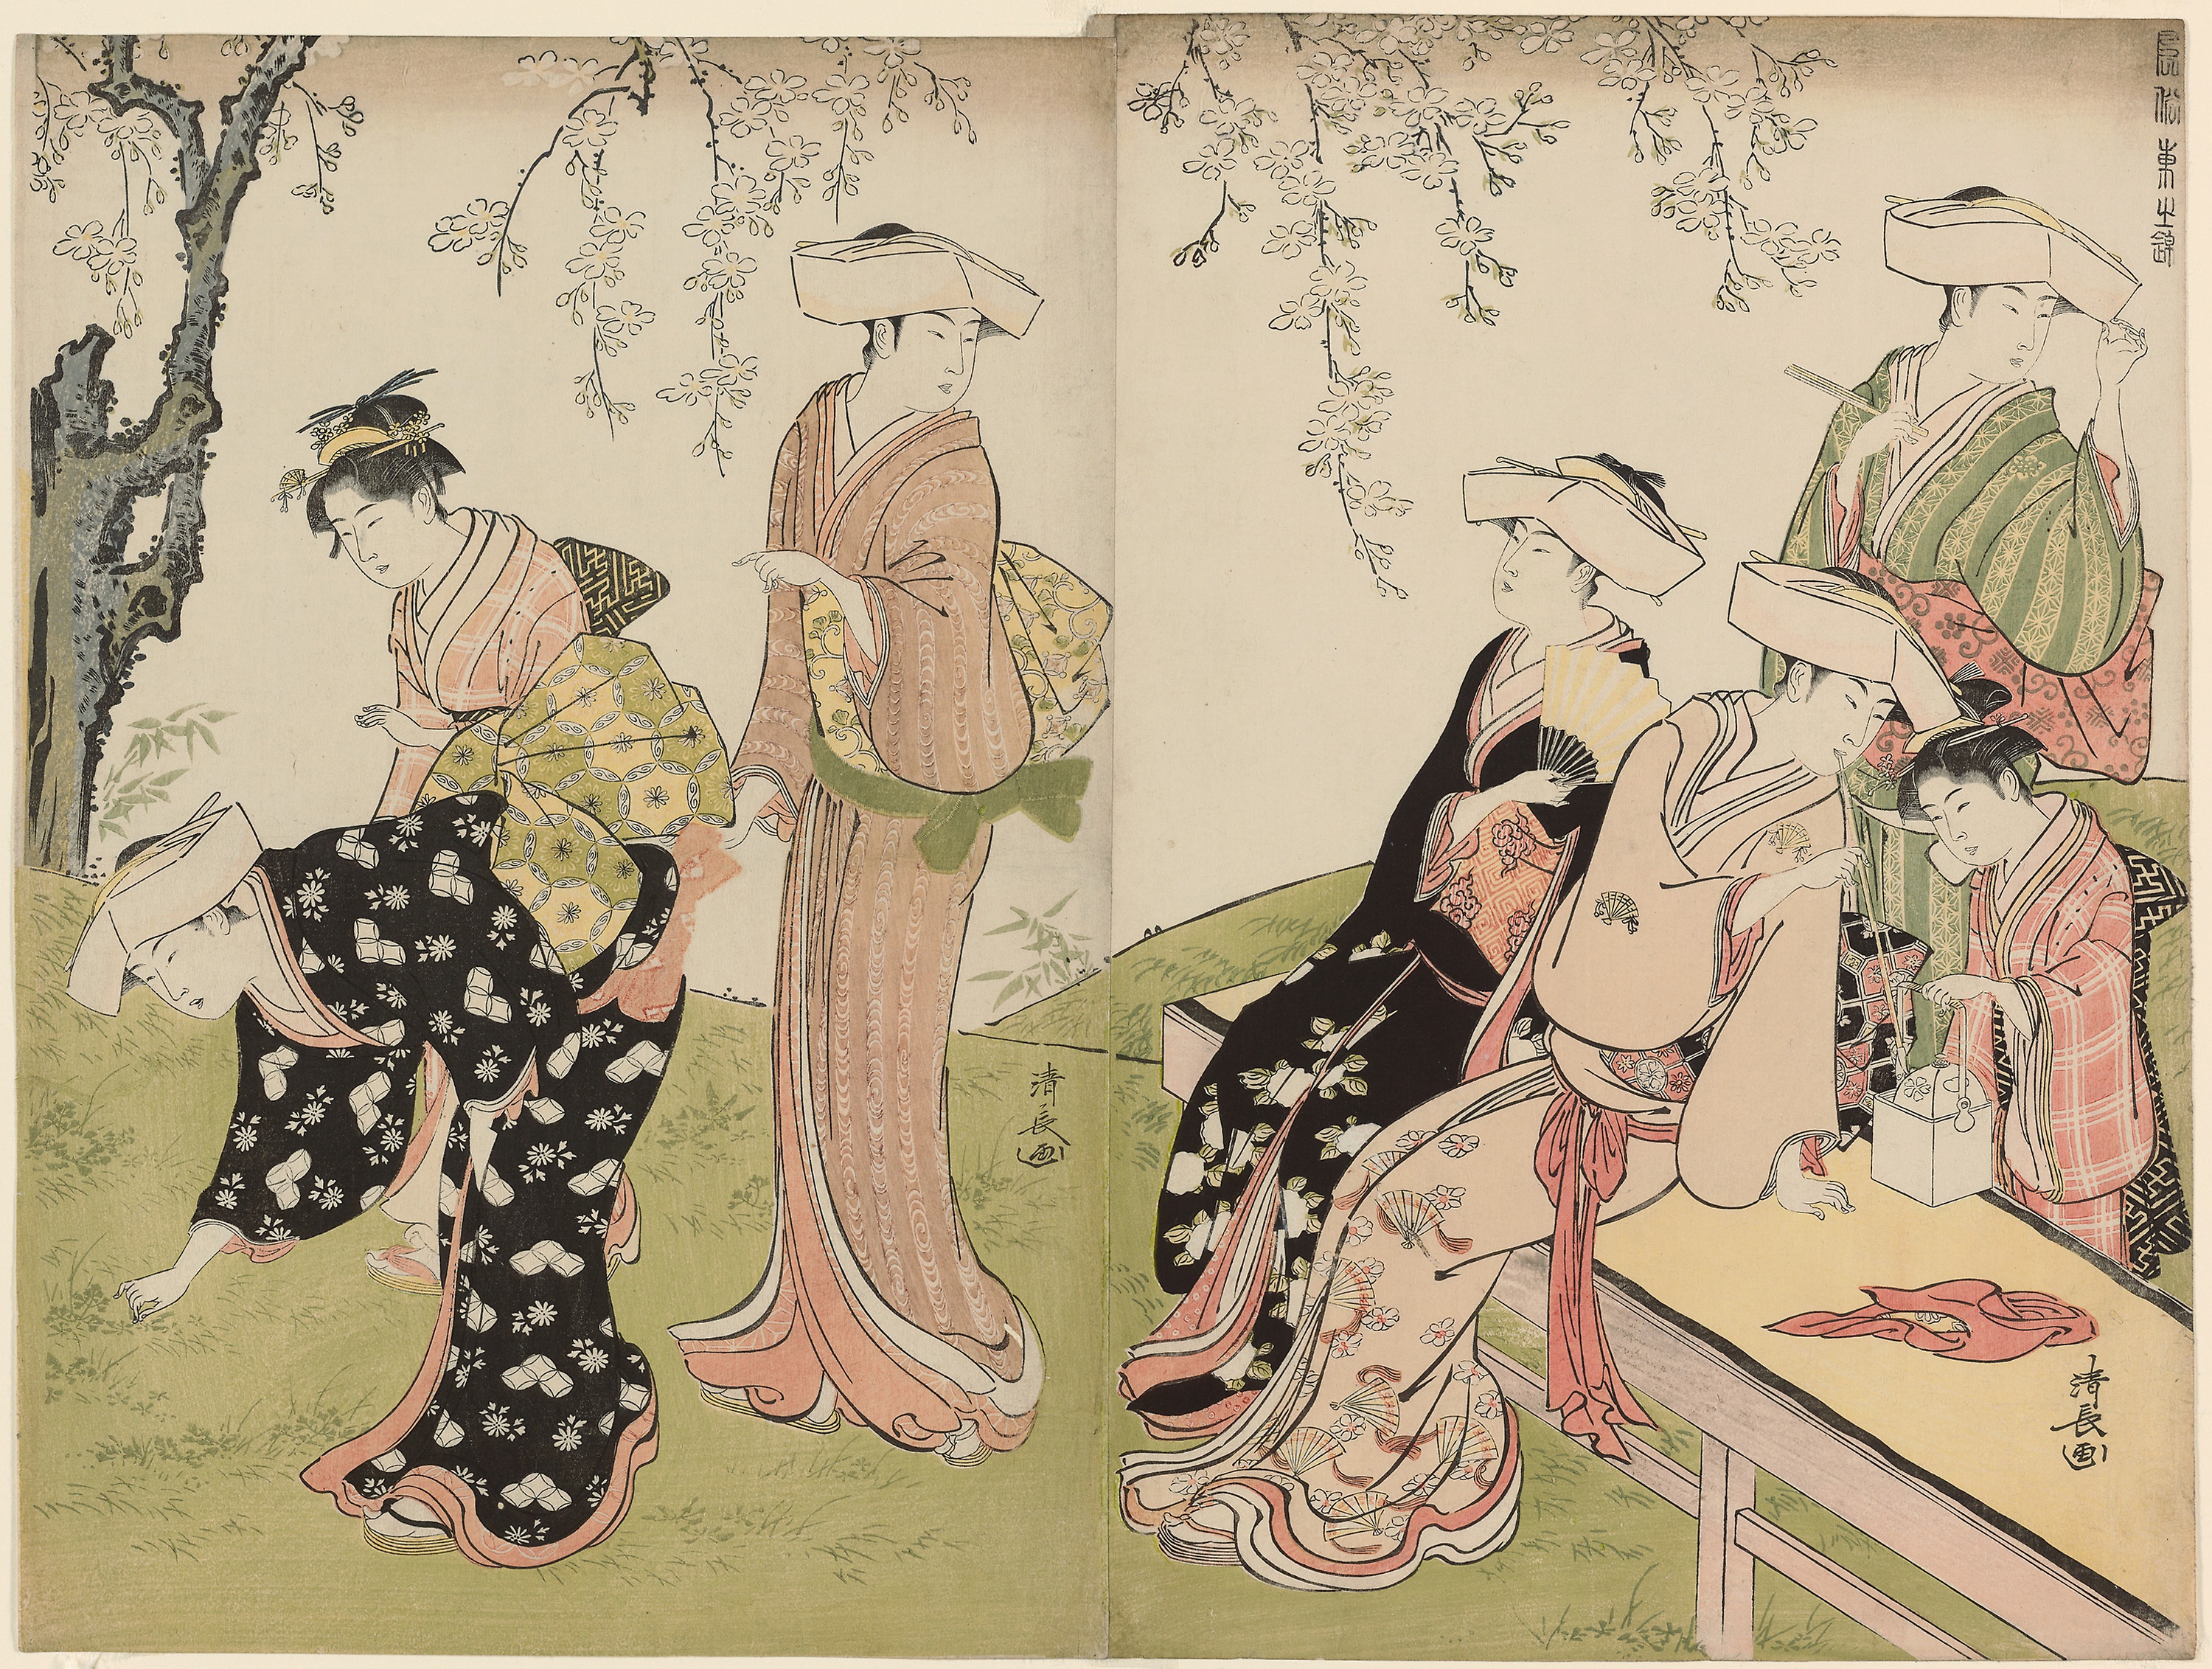
illustration, art, fashion illustration, textile, costume design, kimono, pattern, costume, style